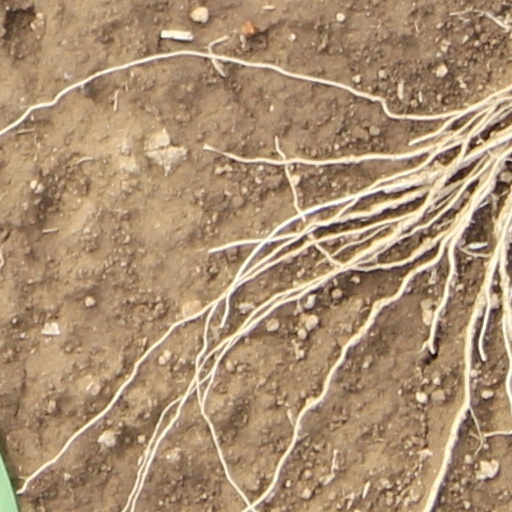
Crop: wheat